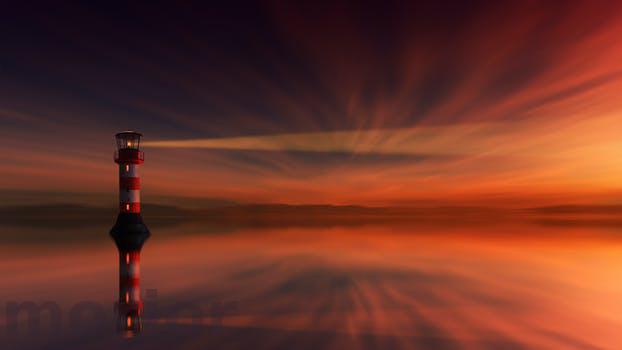
Label: Watermark